Malaba, Uganda

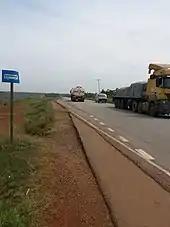
Malaba-Jinja Road

The town is on the main highway between Kampala and Nairobi, about east of Tororo, the nearest large town and the location of the district headquarters. This is approximately , by road, east of Kampala, Uganda's capital and largest city. The coordinates of the town are 0°38'40.0"N, 34°15'38.0"E (Latitude:0.644444; Longitude:34.260556).